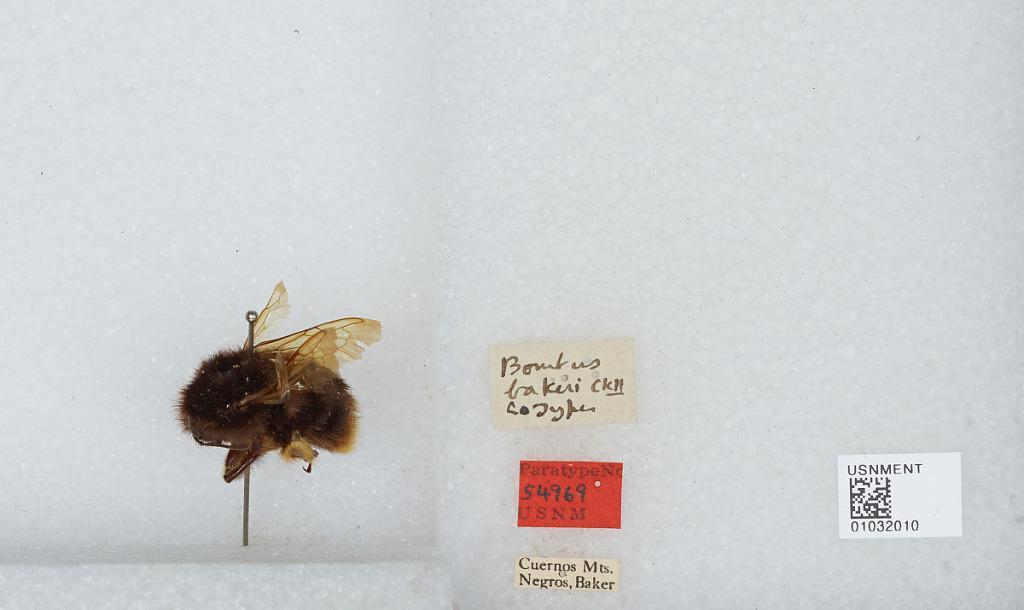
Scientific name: Bombus mearnsi Ashmead
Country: Philippines
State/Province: Central Visayas
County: Negros Oriental
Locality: Cuernos Mountains